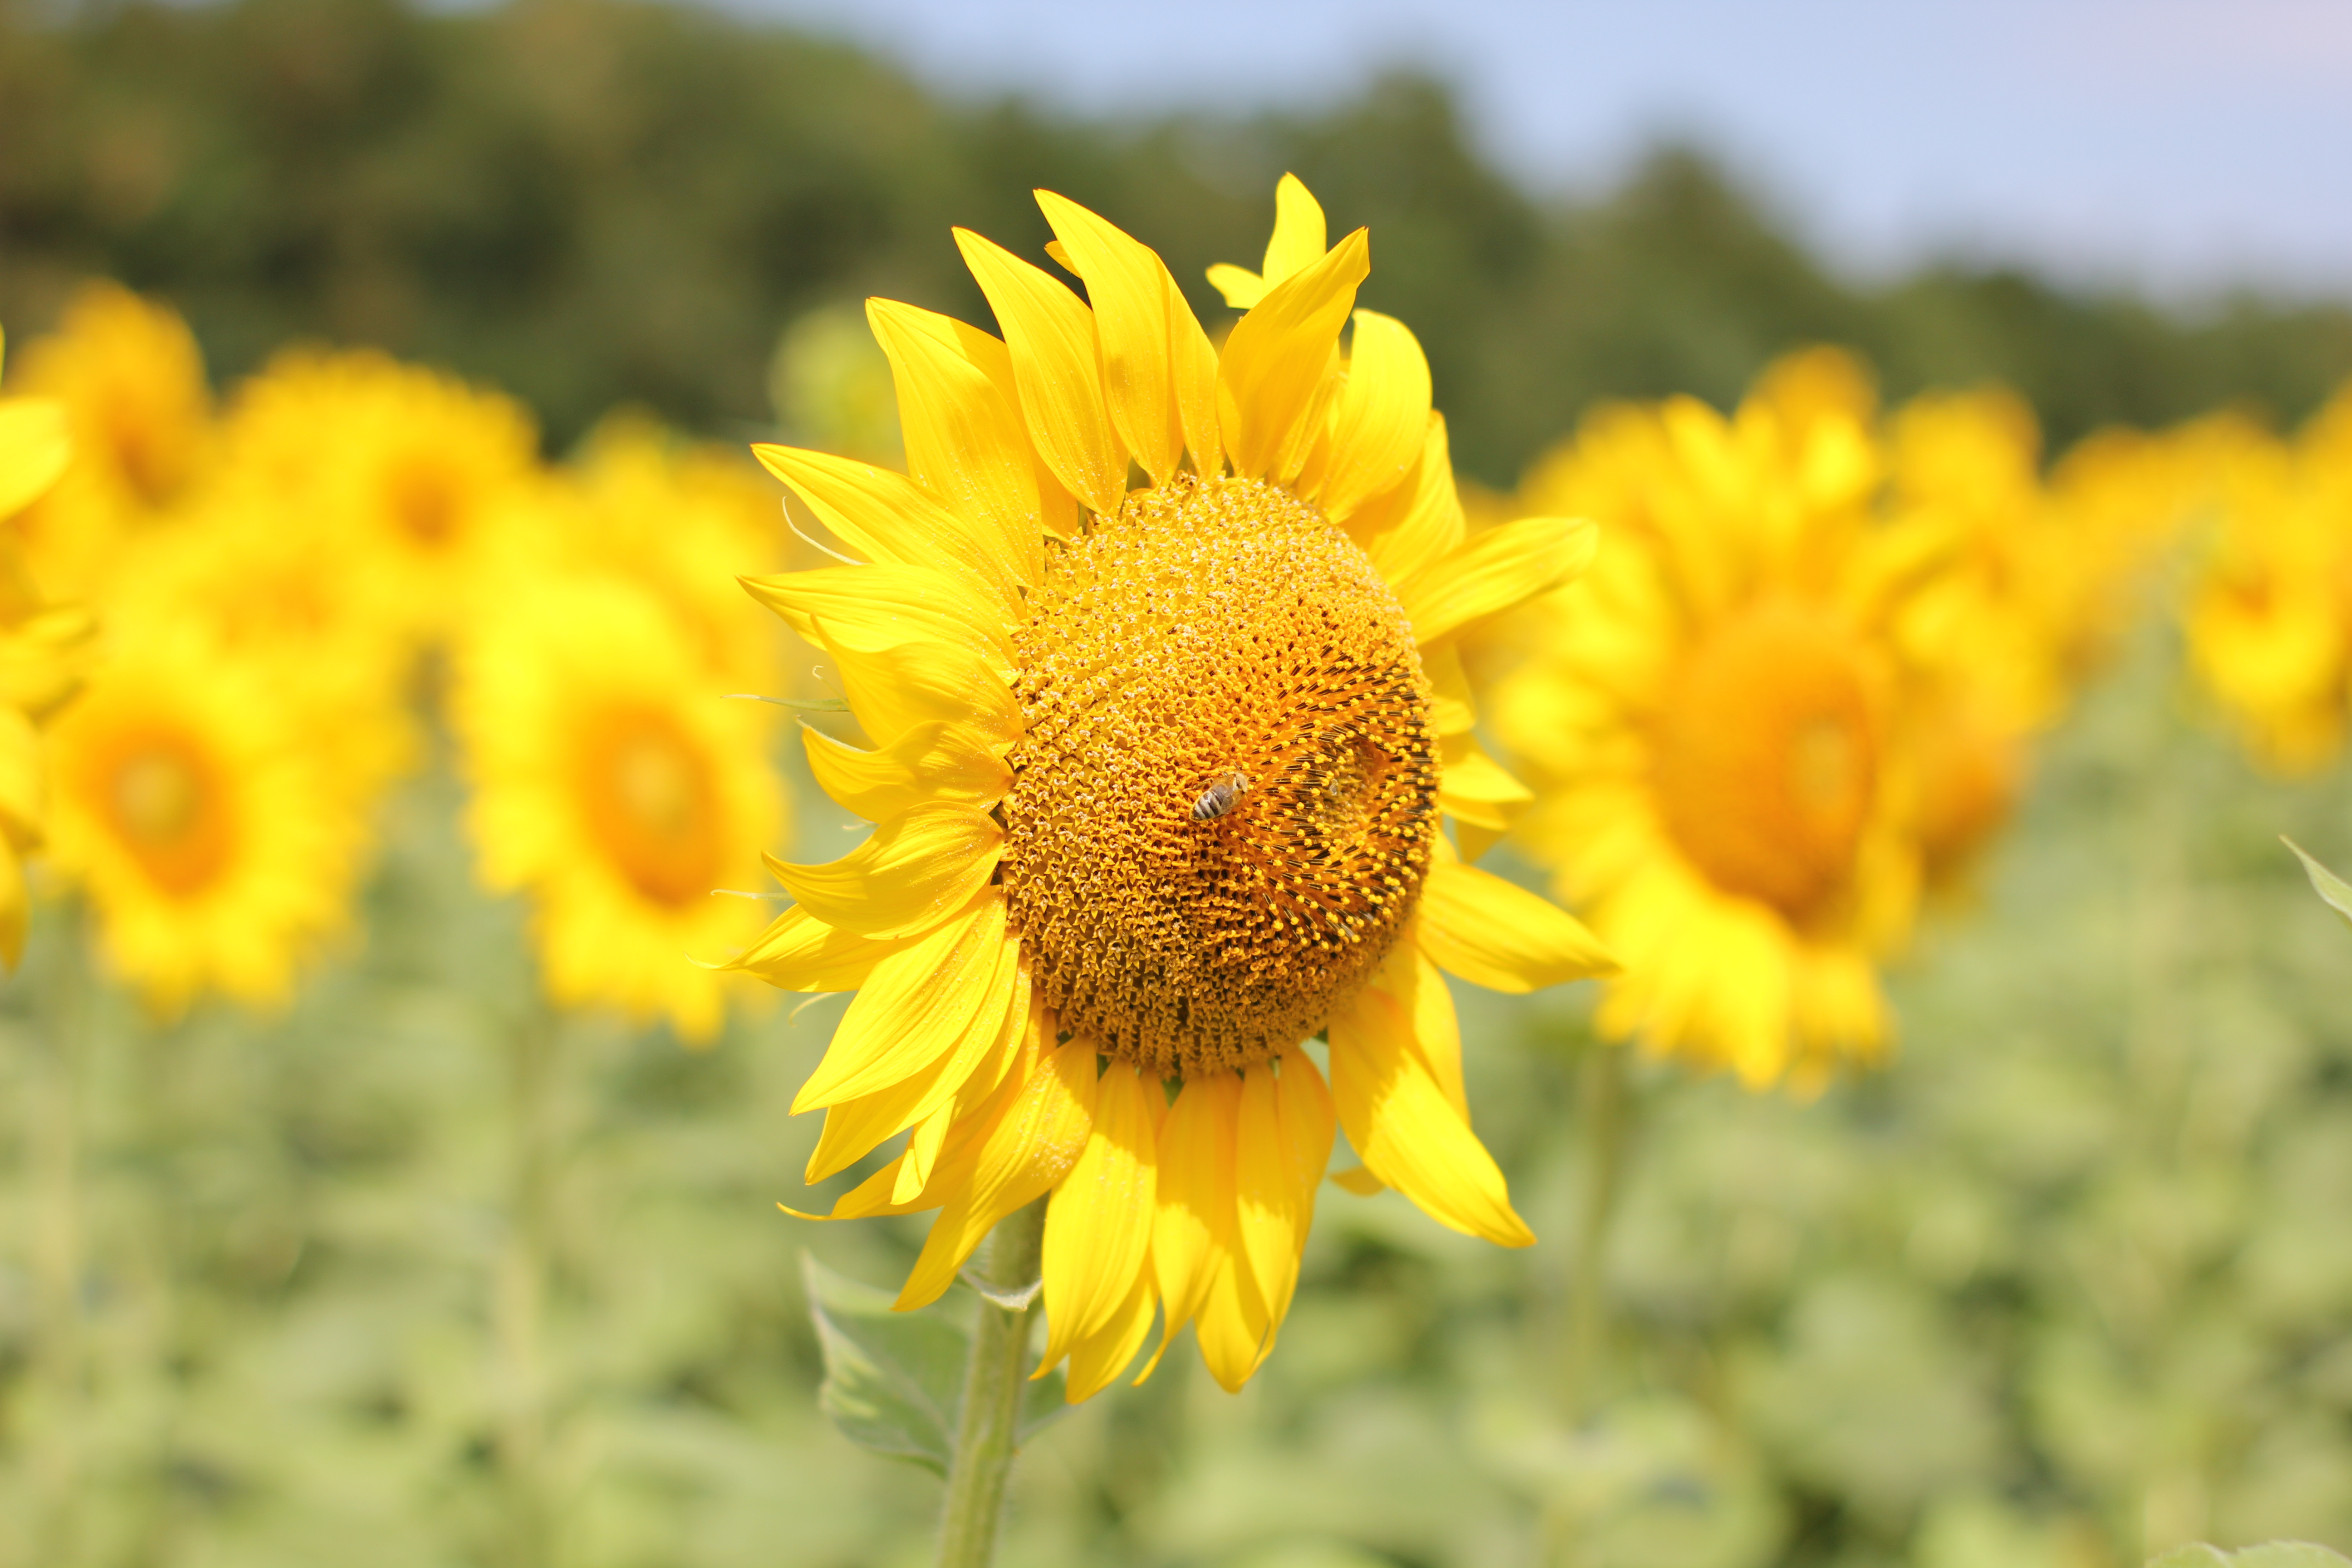
sunflower, sunflower field, flora, field, flowers, agriculture, yellow, green, blue, sky, flower, sunflower seed, flowering plant, daisy family, plant, wildflower, spring, rapeseed